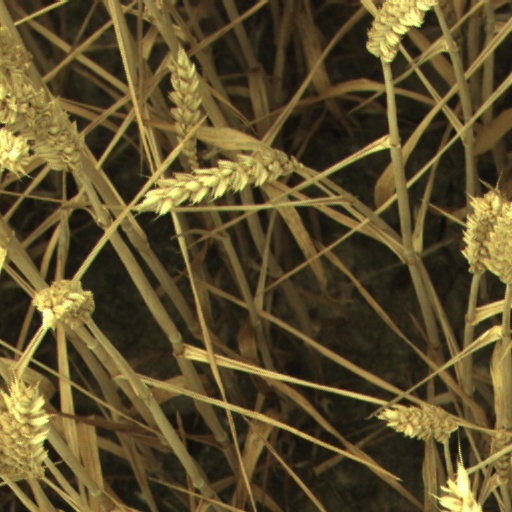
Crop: wheat